Kraskovo, Moscow Oblast

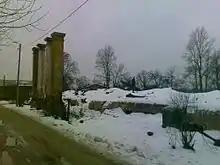
Ruins of the manor after the fire of 2011

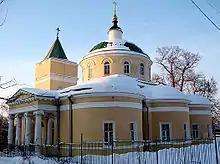
St. Vladimir Church

The first written references to Kraskovo date back to 1623. In 1861—1917 it was a part of the Vykhino Volost of the Moskovsky Uyezd of the Moscow Governorate. It is located on the Pekhorka River.